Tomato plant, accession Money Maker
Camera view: vertical (180 deg); turntable rotation: 120 degrees
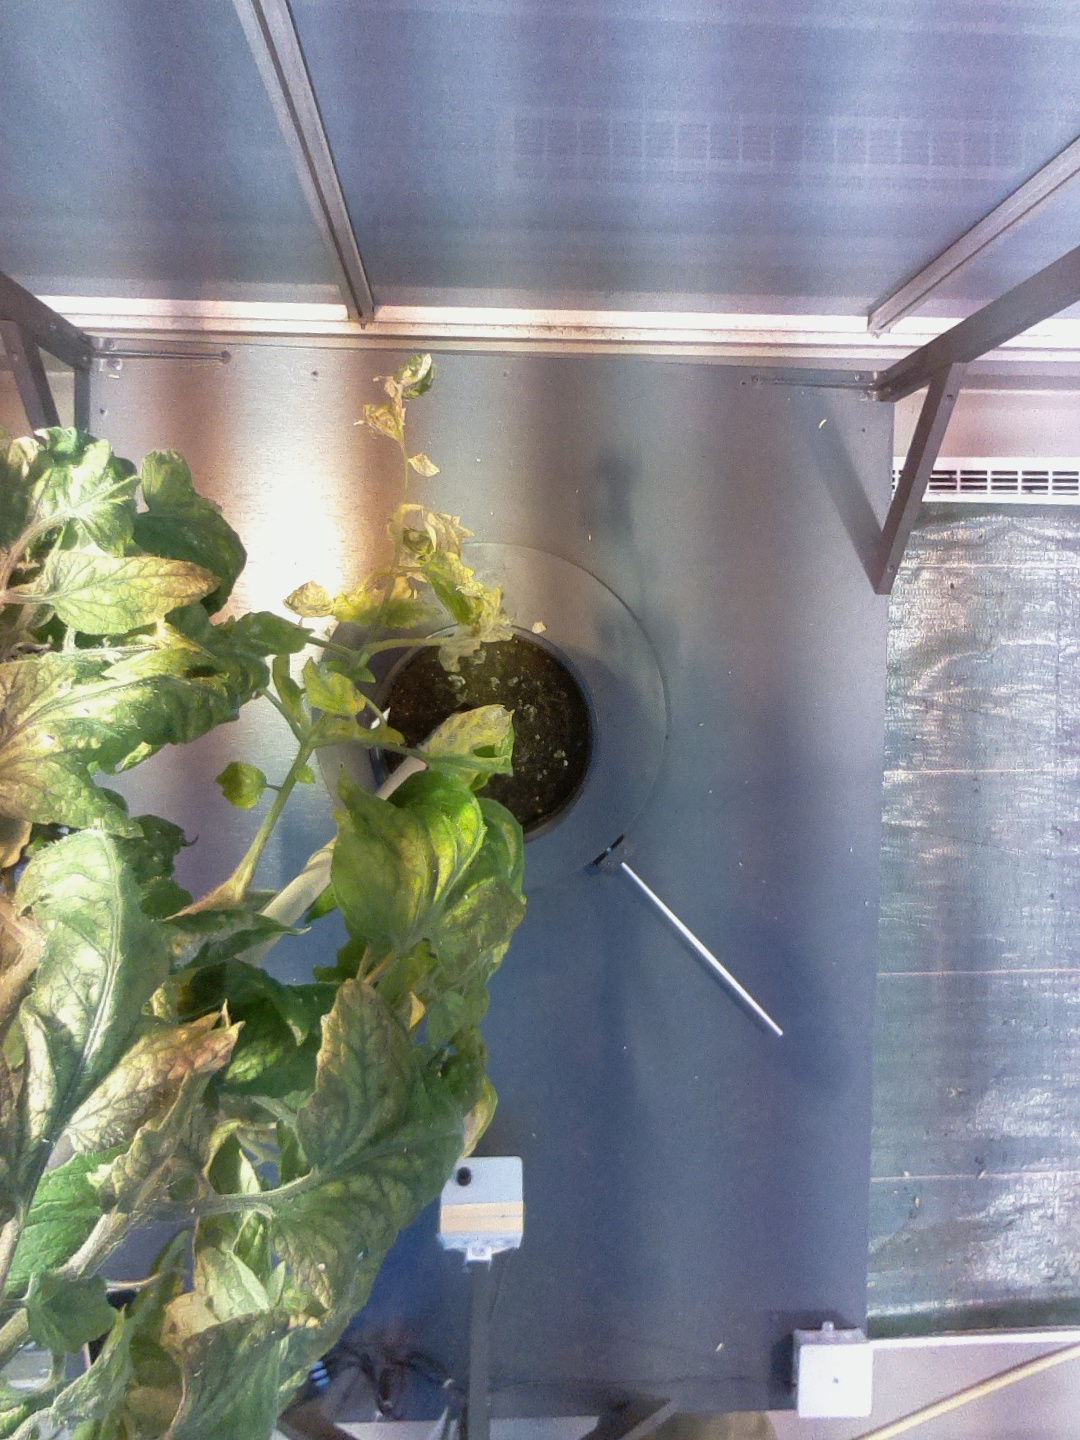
BBCH growth stage 75: 50%-60% of final fruit size